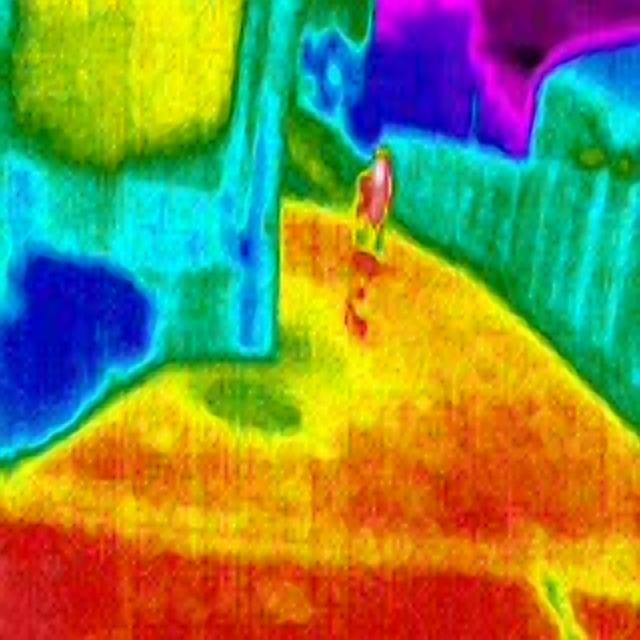
Detected objects:
label: person